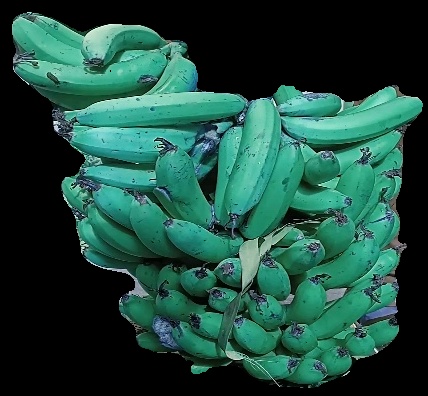
Variety: pachbale
Grade: grade3